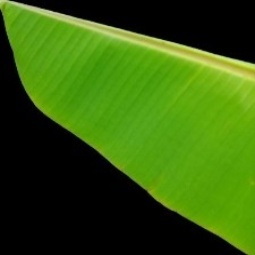
Label: Healthy